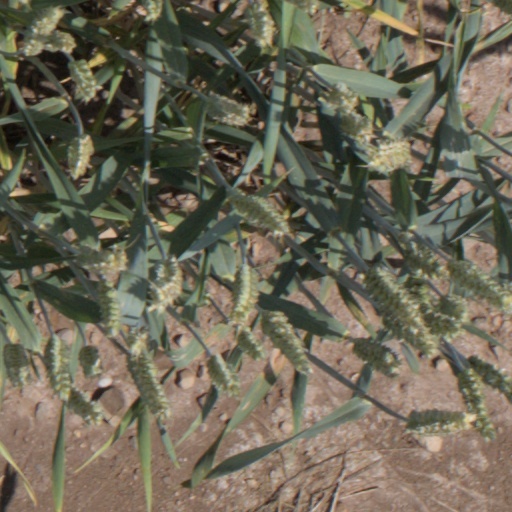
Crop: wheat